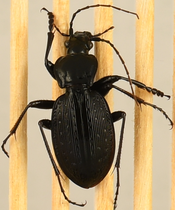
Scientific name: Carabus goryi
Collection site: Great Smoky Mountains National Park NEON (GRSM), plot GRSM_022